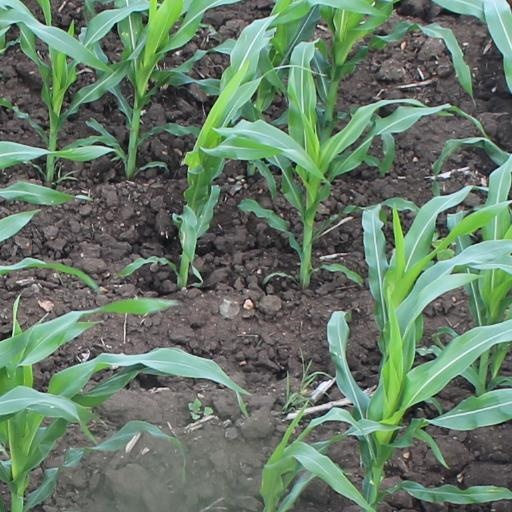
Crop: maize; corn